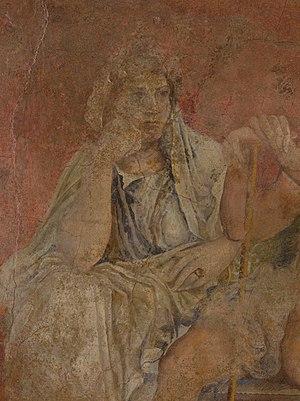
Lanassa, épouse de Phyrros Iᵉʳ d'Épire, propose à Démétrios Iᵉʳ Poliorcète de l'épouser.